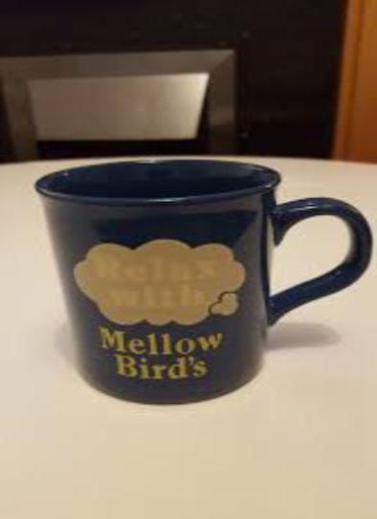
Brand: mellow bird's
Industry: Food